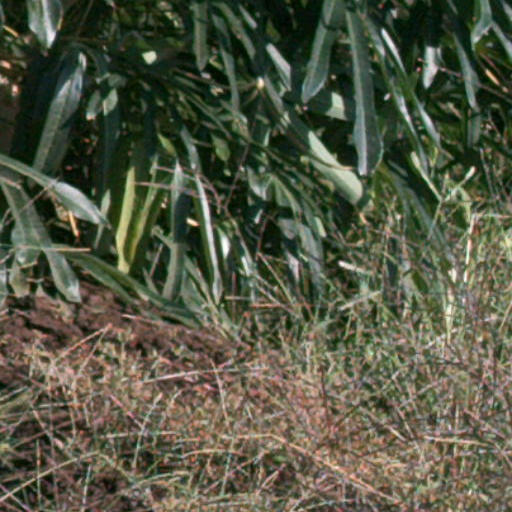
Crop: cassava